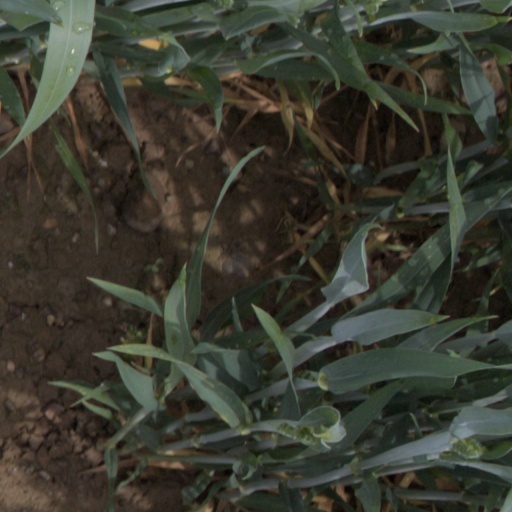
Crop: wheat